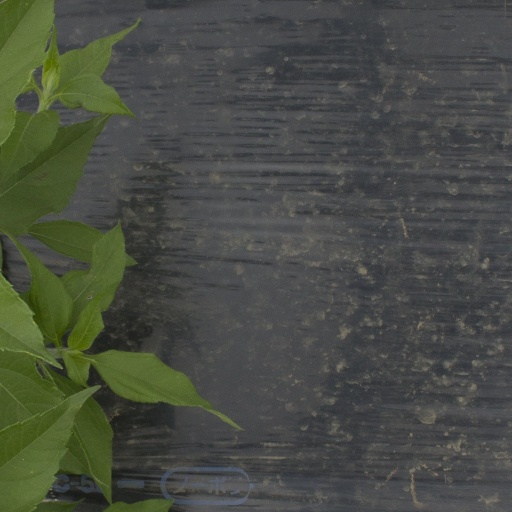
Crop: Jerusalem artichoke